Judith Liberman

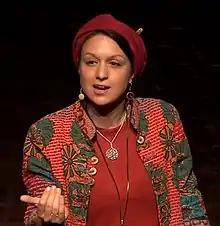
Liberman at Zorlu Center PSM in 2017

Judith Malika Liberman (born 1978) is a French storyteller, writer and teacher currently living in Turkey. When she was 14, she learned storytelling in a French commune and has gone on to reintroduce the telling of Anatolian fairy tales in Turkey.